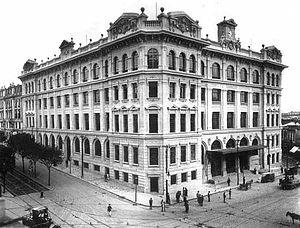
São Paulo ou Sao Paulo est une ville du Sud du Brésil. Avec ses onze millions d'habitants en 2014, c'est la plus grande ville du Brésil et d'Amérique du Sud. C'est également la ville qui compte le plus de lusophones au monde. La région métropolitaine de São Paulo est l'une des plus peuplées du continent américain, avec celles de Mexico et New York, et la cinquième au monde. Capitale de l'État de São Paulo — le plus peuplé du pays — et principal centre financier, commercial et industriel de l'Amérique latine, elle est de fait la capitale économique du Brésil.